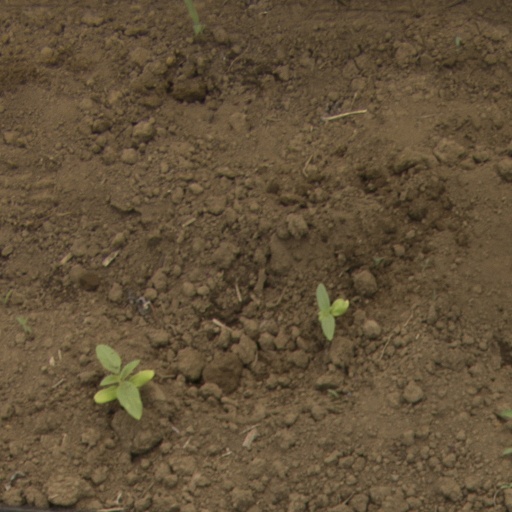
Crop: Jerusalem artichoke